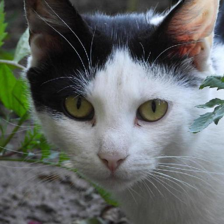
Label: animals